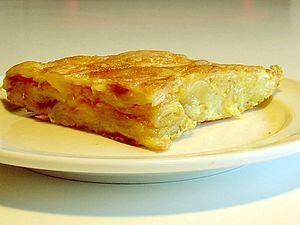
La tortilla de patatas est une variété d'omelette épaisse garnie de pommes de terre et typiquement espagnole. La recette traditionnelle est avec oignons. Dans certains bars, elle peut être servie en parts sur un morceau de pain, dans un bocadillo ou sous forme de tapa ; mais le plus souvent elle se mange comme plat, accompagnée d'une salade.
La cuisine de la pomme de terre, tubercule consommé depuis plus de 8 000 ans, ne s’est véritablement développée qu’après le XVIᵉ siècle, et a mis près de trois siècles pour s'imposer dans certaines contrées. Au XXᵉ siècle, cette cuisine se pratique sur tous les continents, car la pomme de terre, source de glucides, de protéines et de vitamine C, facile à cultiver, devient l’un des aliments de base de l’humanité ; le mode de préparation peut cependant en modifier la valeur nutritionnelle.
De très nombreux mets à base de pommes de terre sont préparés dans les diverses cultures. La pomme de terre, qui est l'un des principaux aliments de base de l'humanité, est largement consommée dans tous les pays du monde, et s'apprête en outre de façons très variées.